Starrcade '93: 10th Anniversary

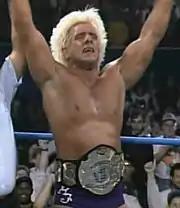
Ric Flair won the WCW World Heavyweight Championship at Starrcade.

The main event was between Big Van Vader (accompanied by Harley Race) and Ric Flair for the WCW World Heavyweight Championship. Flair would have to retire from professional wrestling if he lost. The match started with Vader having the advantage with attacks. After Vader performed a gorilla press slam, Flair rolled outside the ring, and Vader performed a gorilla press drop onto the guard rail. Vader then missed an attack, and ran into the guard rail. Flair fought back, and sent Vader into the ringpost. Race then attacked Flair, and Vader regained the advantage. Vader dominated Flair, performing a superplex and a body avalanche. Flair fought back, and sent Vader's left leg into the ringpost. Flair attacked the leg with a chair, and continued to target the leg. After Vader missed a corner slingshot splash, Flair applied the figure four leglock. Vader reached the ropes, and fought back, but missed a moonsault. Flair attempted to pin Vader while Race climbed the turnbuckle Vader jumped from. Race attempted a diving headbutt to break up the pin, but Vader powered Flair off of him to kick out just as Race jumped and as a result the champion took the diving headbutt from his manager. After referee Randy Anderson threw Race out of the ring, Flair hit a running forearm smash on Vader then proceeded to chop the champion repeatedly. Flair then attempted another running maneuver only to be met with a bell clap from Vader. Flair then grabbed Vader's left leg, causing him to trip and fall, and pinned him with a roll-up to win the match and the title.